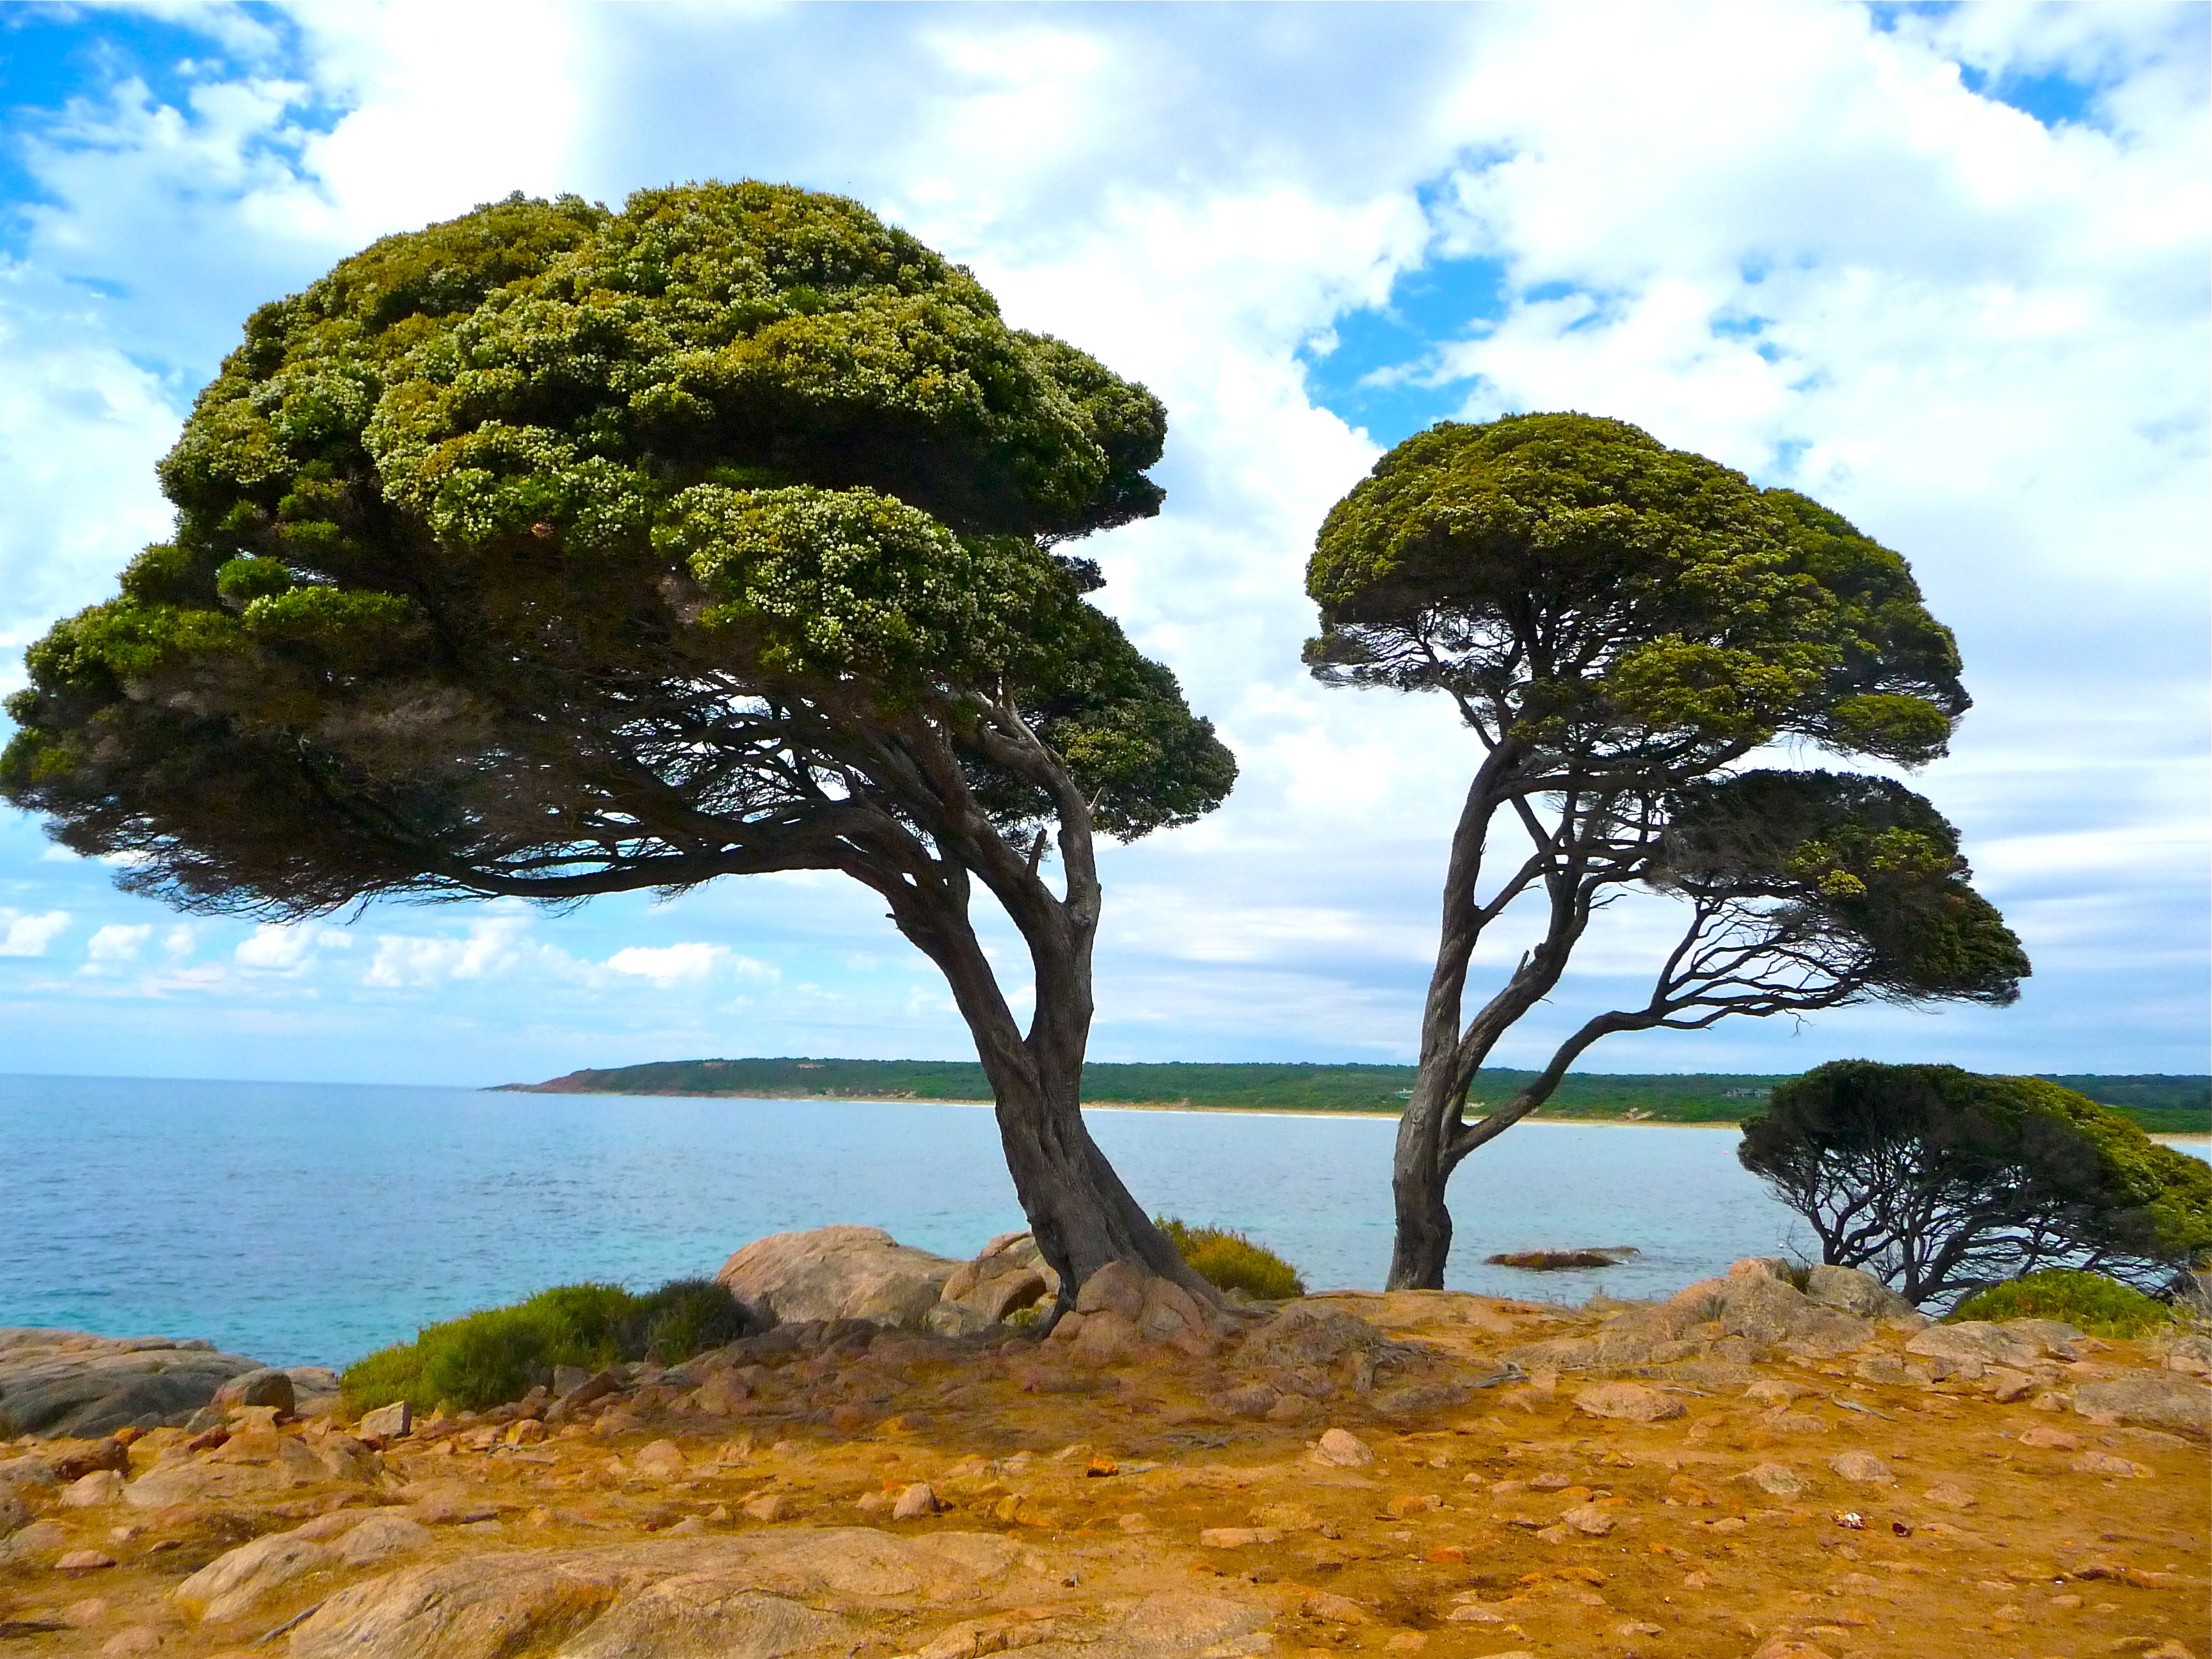
beach, sea, coast, tree, nature, rock, ocean, plant, wood, shoreline, seaside, environment, bay, island, savanna, plants, ecology, trees, vegetation, beautiful, tropics, ecosystem, islet, landform, woody plant, arecales